East Perth Cemeteries

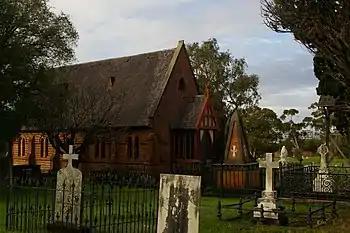
St Bartholomew's Church

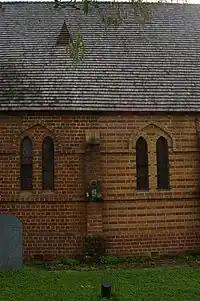
Eastern wall of St Bartholomew's showing the difference in brick work from the 1900 extensions

The Anglican St Bartholomew's Church is the sole building still standing within the grounds. It was built as a mortuary chapel in 1848. In about 1870 an extension designed by colonial architect Richard Roach Jewell was incorporated and the enlarged building was consecrated as a parish church by the first Bishop of Perth, Mathew Blagden Hale on 16 February 1871.